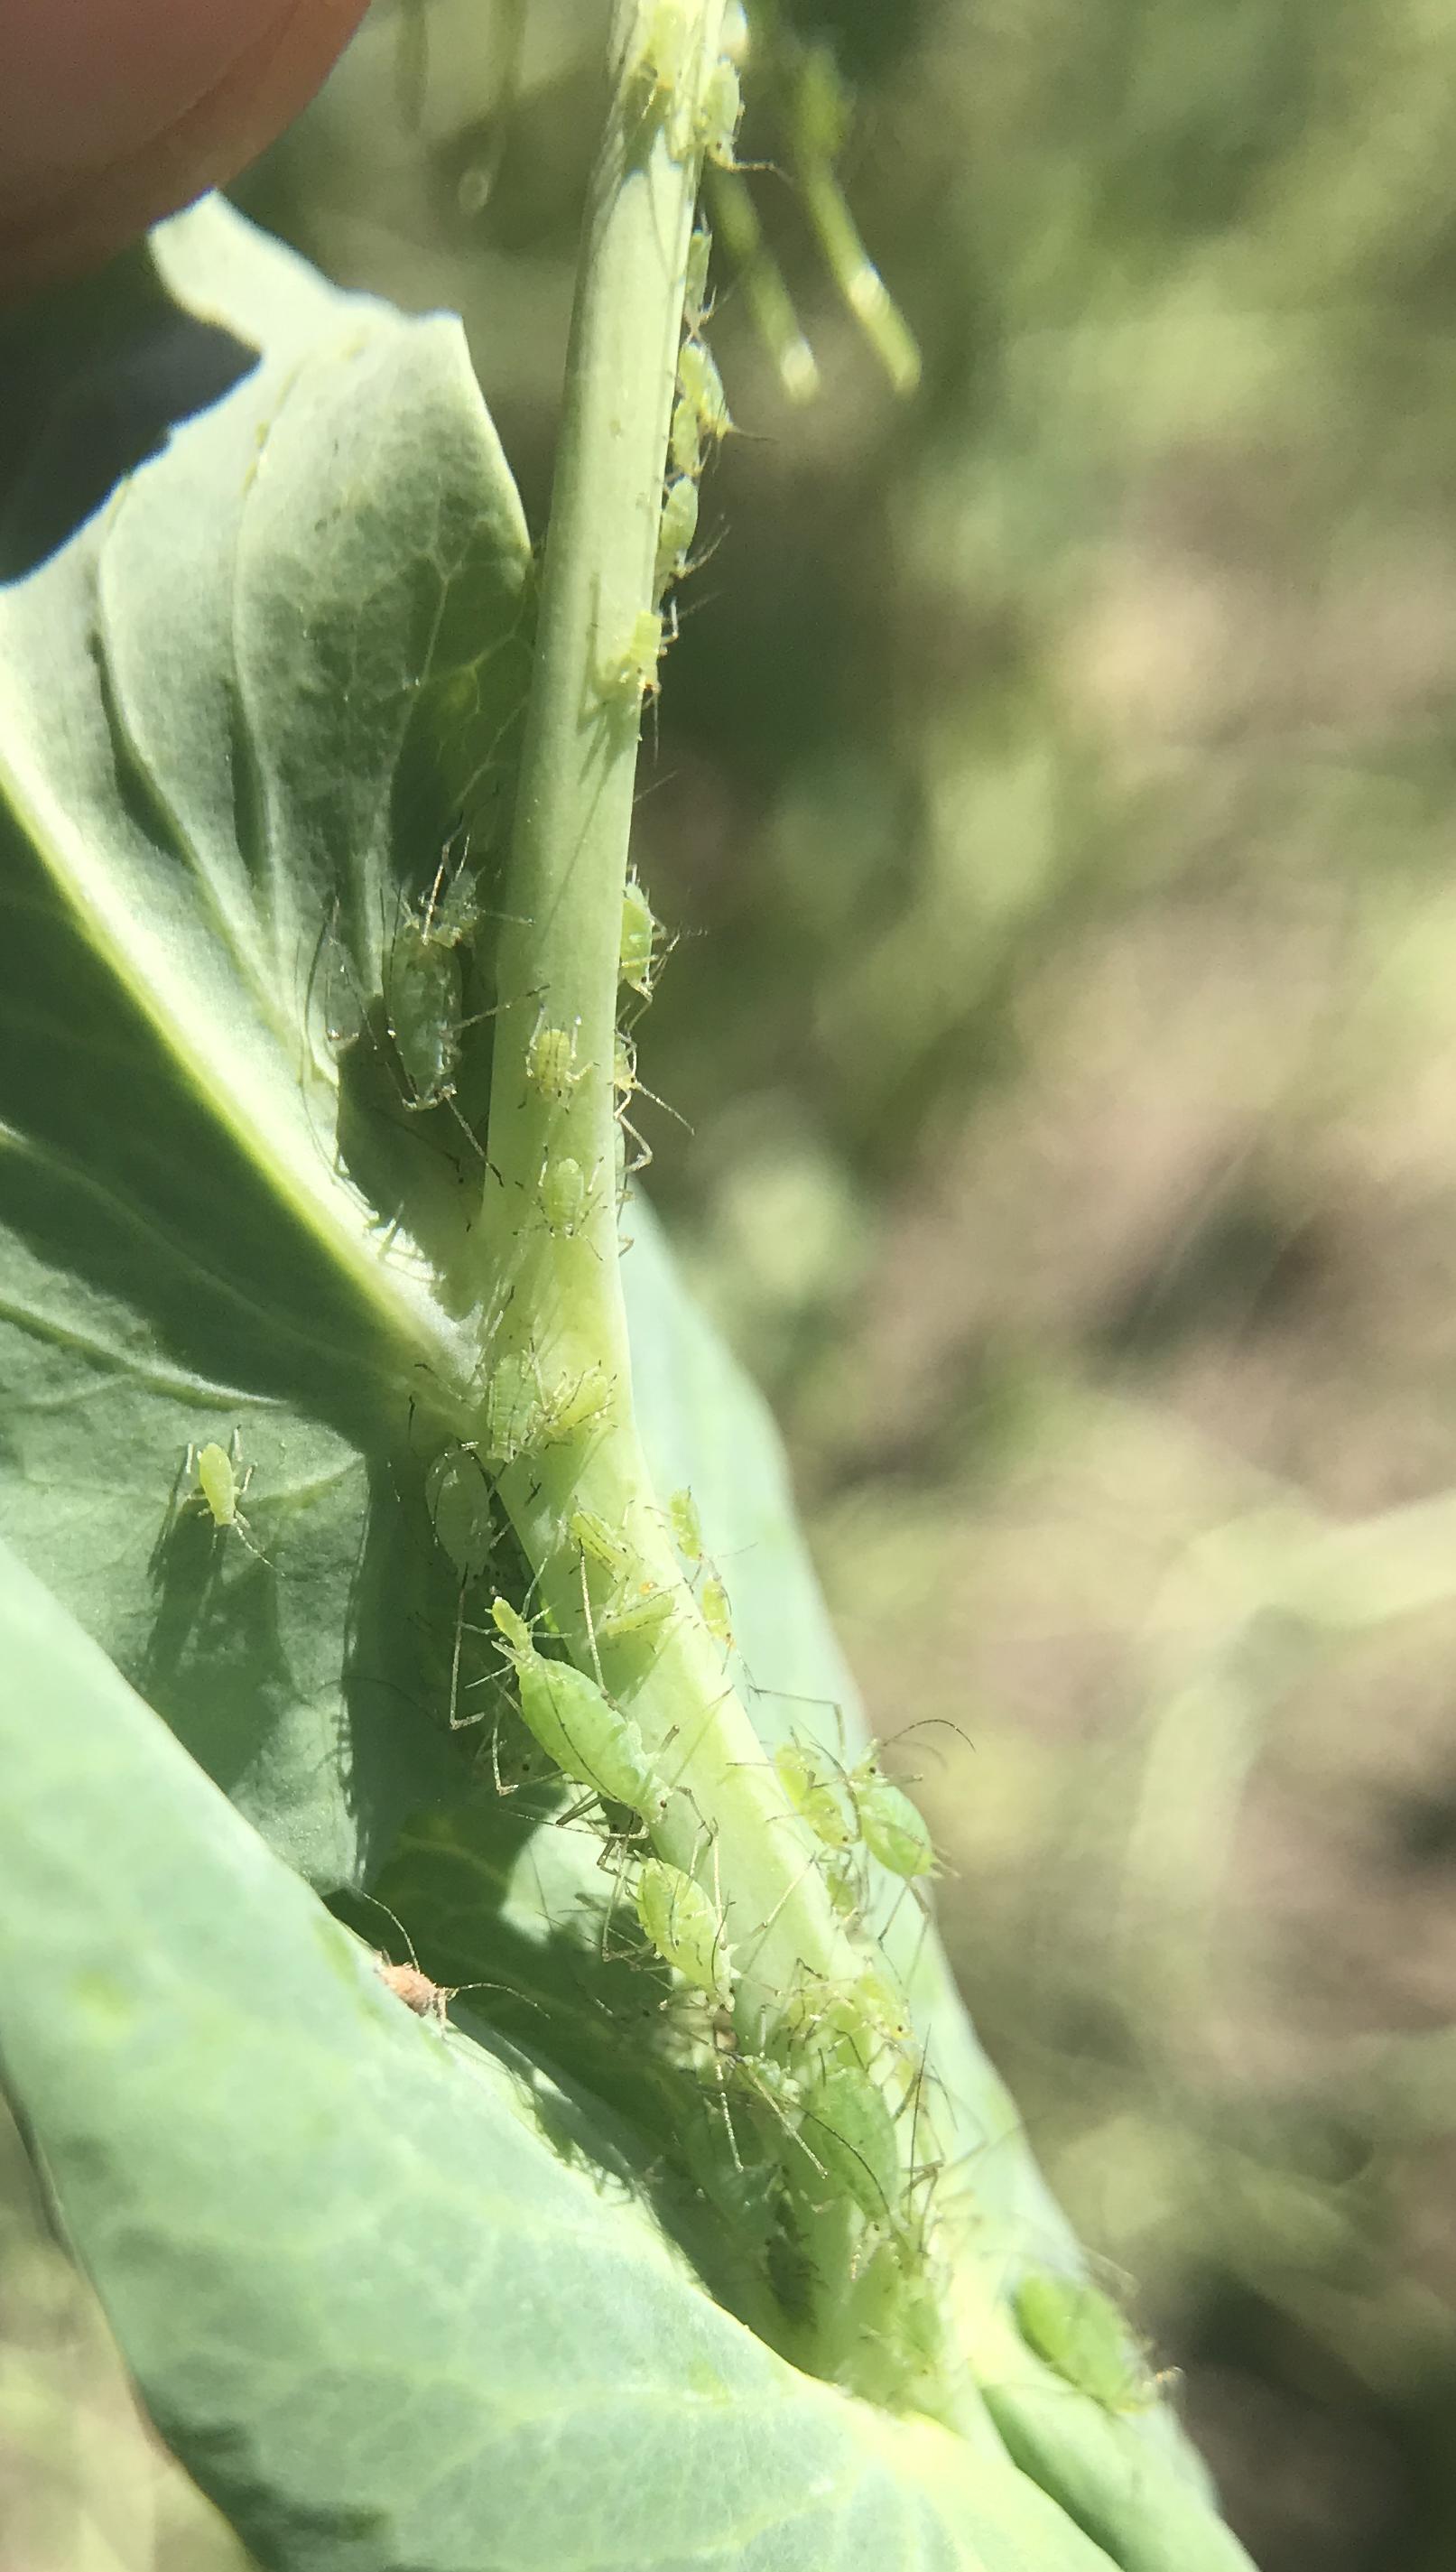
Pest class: pea_aphid